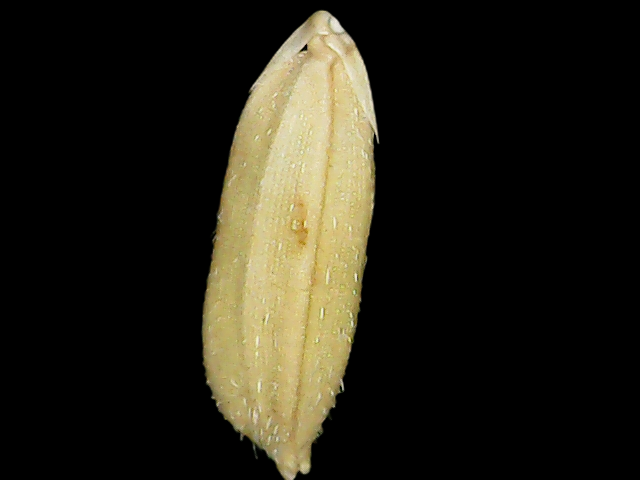
Rice variety: Bd30